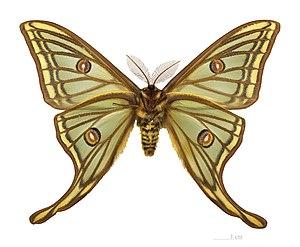
Isabelle ♂ - △ Face ventrale Localité
L’anatomie des lépidoptères décrit la morphologie des structures externes et internes chez les papillons et les principales propriétés de ces structures. L'anatomie des imagos présente de nombreux points communs avec les insectes : corps divisé en trois tagmes, tête, thorax et abdomen. Leur tête possède deux gros yeux composés, une trompe qui tient lieu de bouche et des antennes qui ornent leur partie supérieure. Trois paires de pattes ainsi que deux paires d'ailes longent le thorax. L'abdomen est le corps du papillon à proprement parler, siège des organes vitaux. Les nervures des ailes ainsi que leur couleur sont usuellement utilisées afin de déterminer la taxonomie de l'animal. Cependant, certaines espèces nécessitent l'examen des parties génitales ou de tests chimiques.
L’Isabelle est une espèce de lépidoptères de la famille des Saturniidae. Elle est l'unique représentante du genre monotypique Graellsia. Endémique de certaines régions montagneuses de France et d'Espagne, cette espèce à l'apparence spectaculaire est un des plus grands papillons d'Europe.